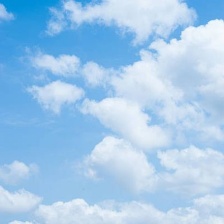
Cloud type: Cumulus